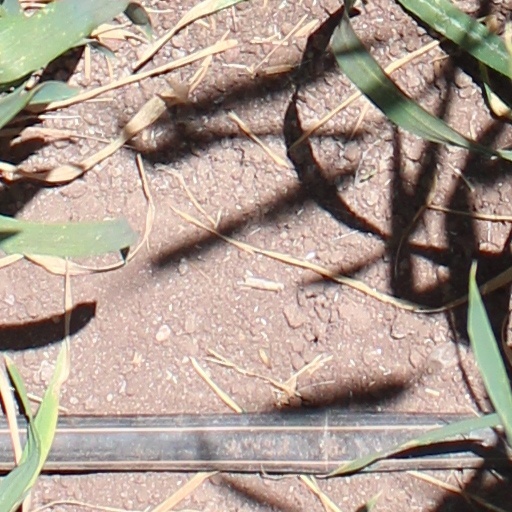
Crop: wheat